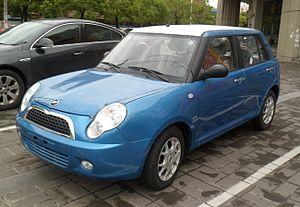
La Lifan 320 est une citadine chinoise produite par la division Moteurs de Lifan Group. Connu pour être superficiellement similaire à la MINI, elle a fait ses débuts à l'édition 2008 du Beijing Auto Show.